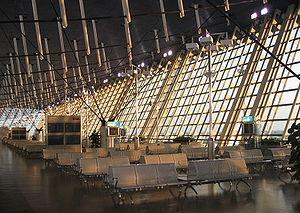
L'aéroport international de Shanghai-Pudong est l'un des deux aéroports internationaux de la municipalité de Shanghai et un important centre d'aviation de la Chine.